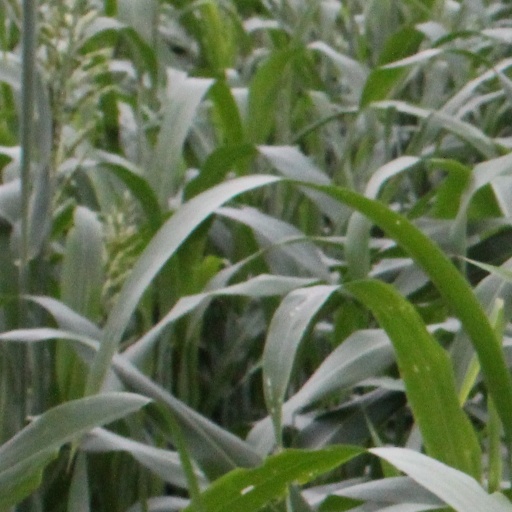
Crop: sorghum